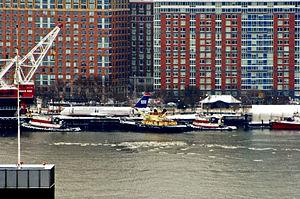
Le 15 janvier 2009, un Airbus A320 effectuant le vol US Airways 1549 est victime d'une collision aviaire suivie d'une panne des deux moteurs au-dessus de la ville de New York, aux États-Unis. L'avion de la compagnie américaine US Airways, piloté par Chesley Sullenberger et son copilote Jeffrey Skiles, percute une compagnie de bernaches du Canada peu après avoir décollé de l'aéroport LaGuardia de New York. Le commandant de bord Sullenberger parvient à faire amerrir son avion sur le fleuve Hudson, face à Manhattan au bout de cinq minutes et huit secondes de vol.